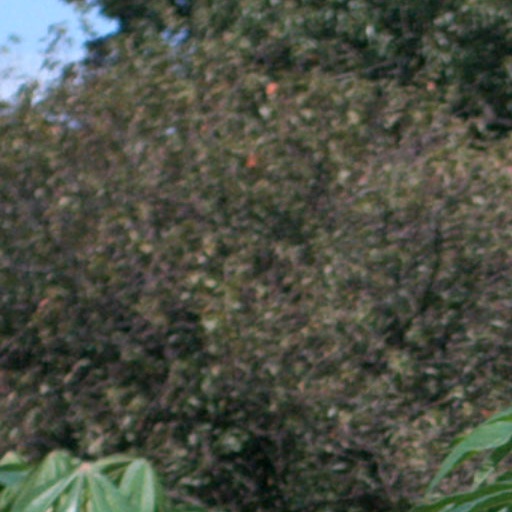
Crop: cassava